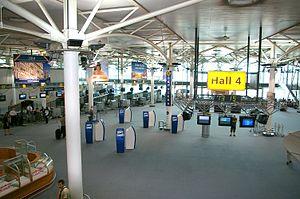
Le hall 4 de l'aéroport Marseille-Provence